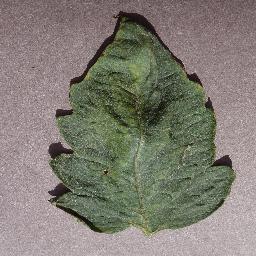
Label: Tomato___Target_Spot